My Father's Dragon (1997 film)

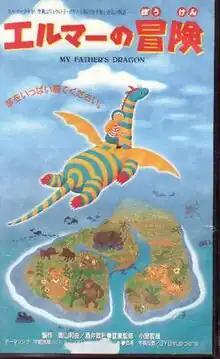
VHS cover

is a 1997 Japanese animated film based on the "My Father's Dragon" children's books by Ruth Stiles Gannett and their illustrations by Ruth Chrisman Gannett.